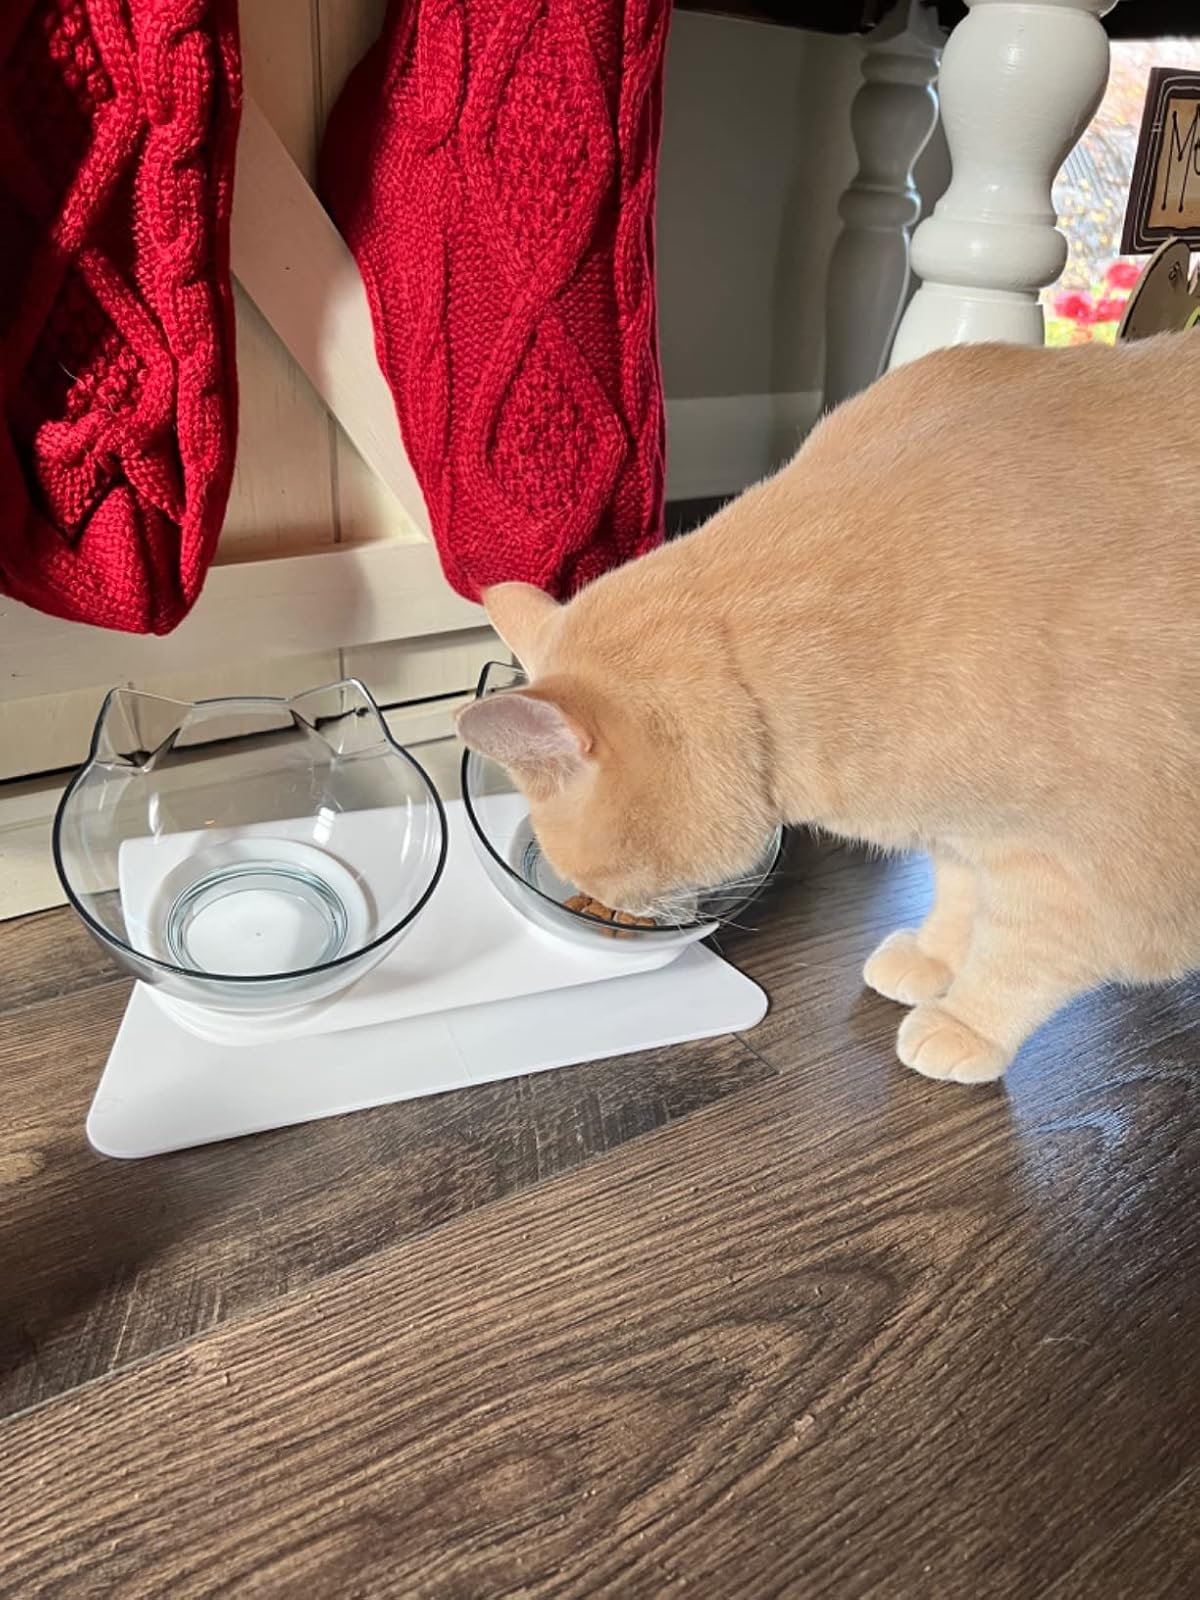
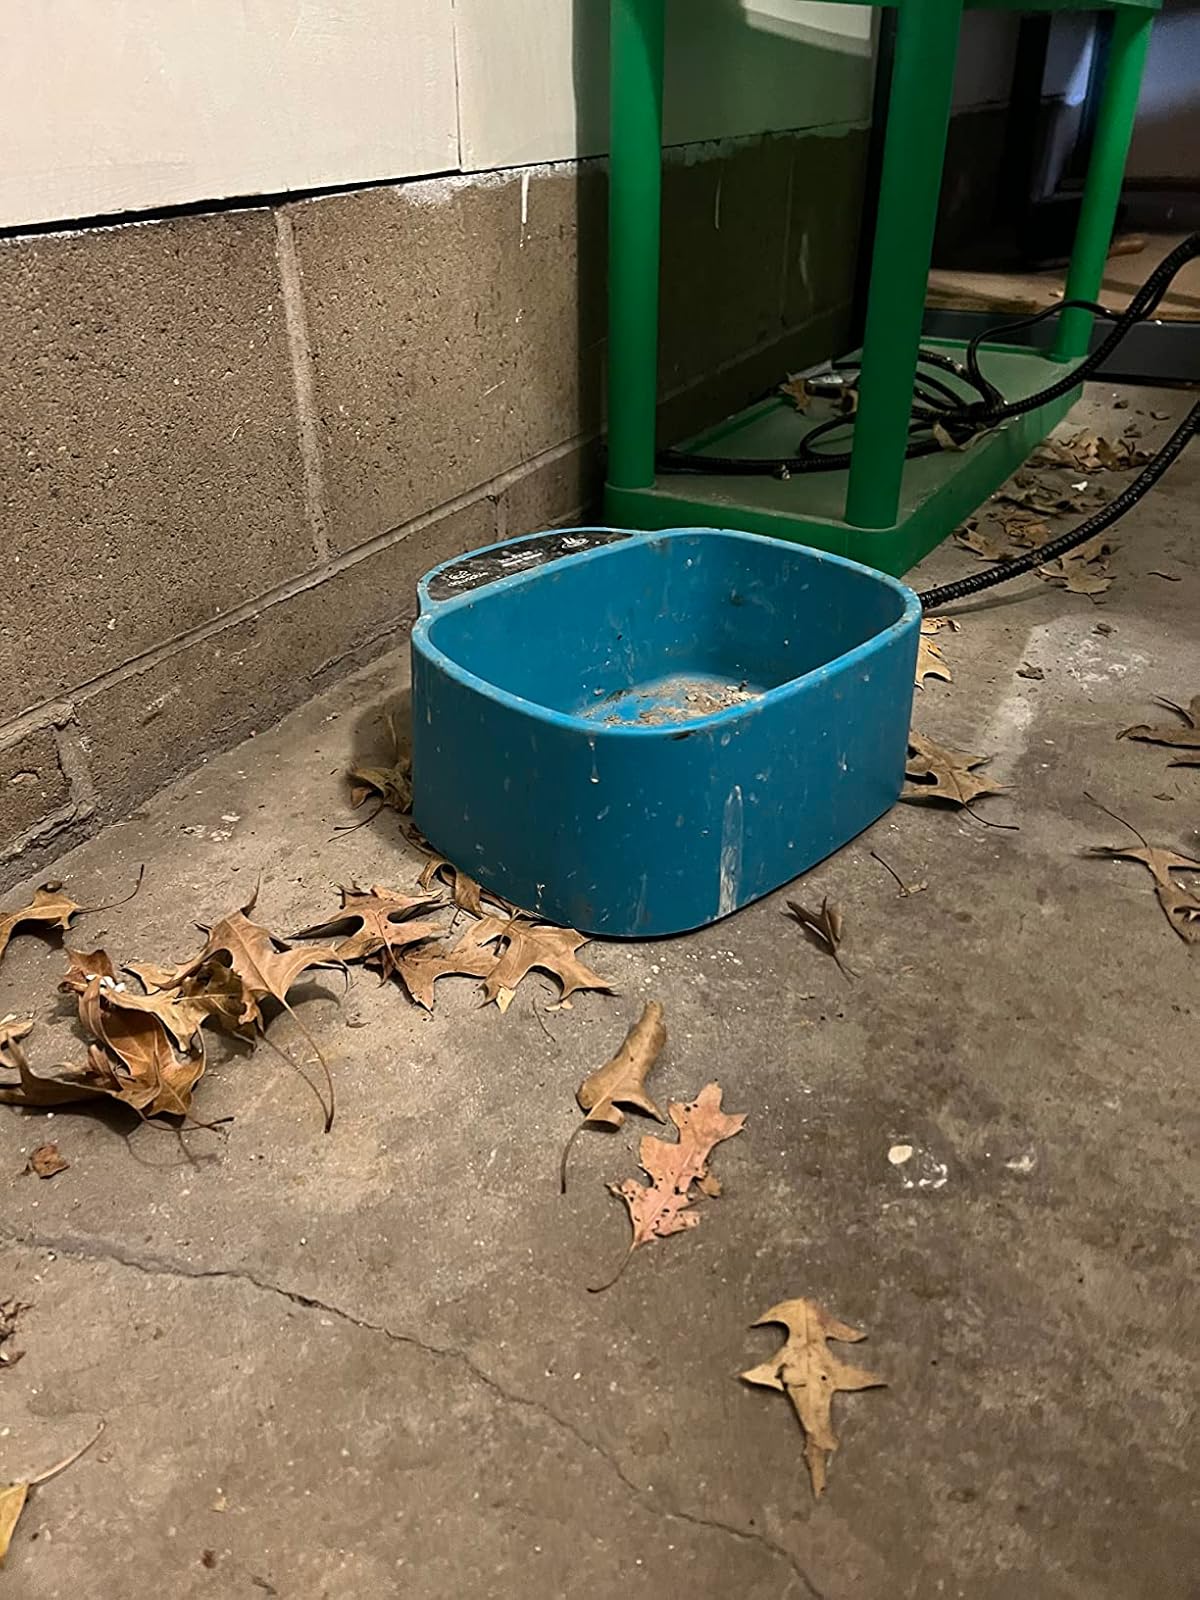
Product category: items_bowl
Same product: no